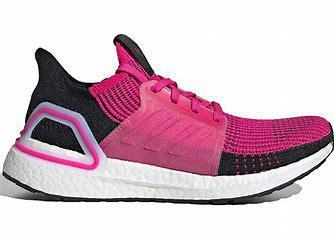
Brand: Adidas
Model: Ultra Boost 19